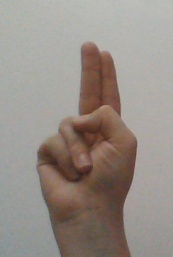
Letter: taa